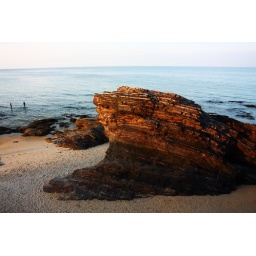
come in under the shadow of this red rock